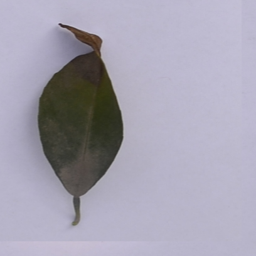
Plant part: leaf
Disease: black_spot